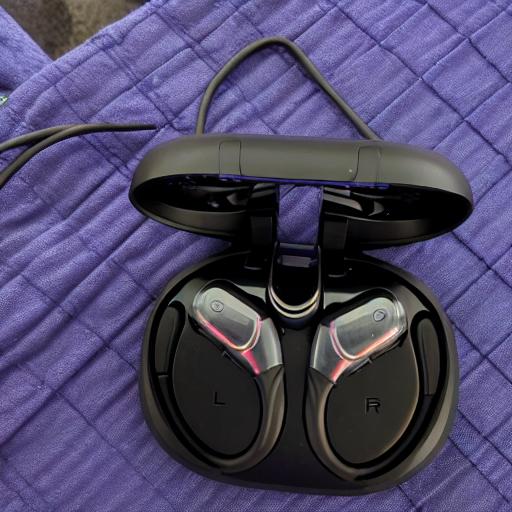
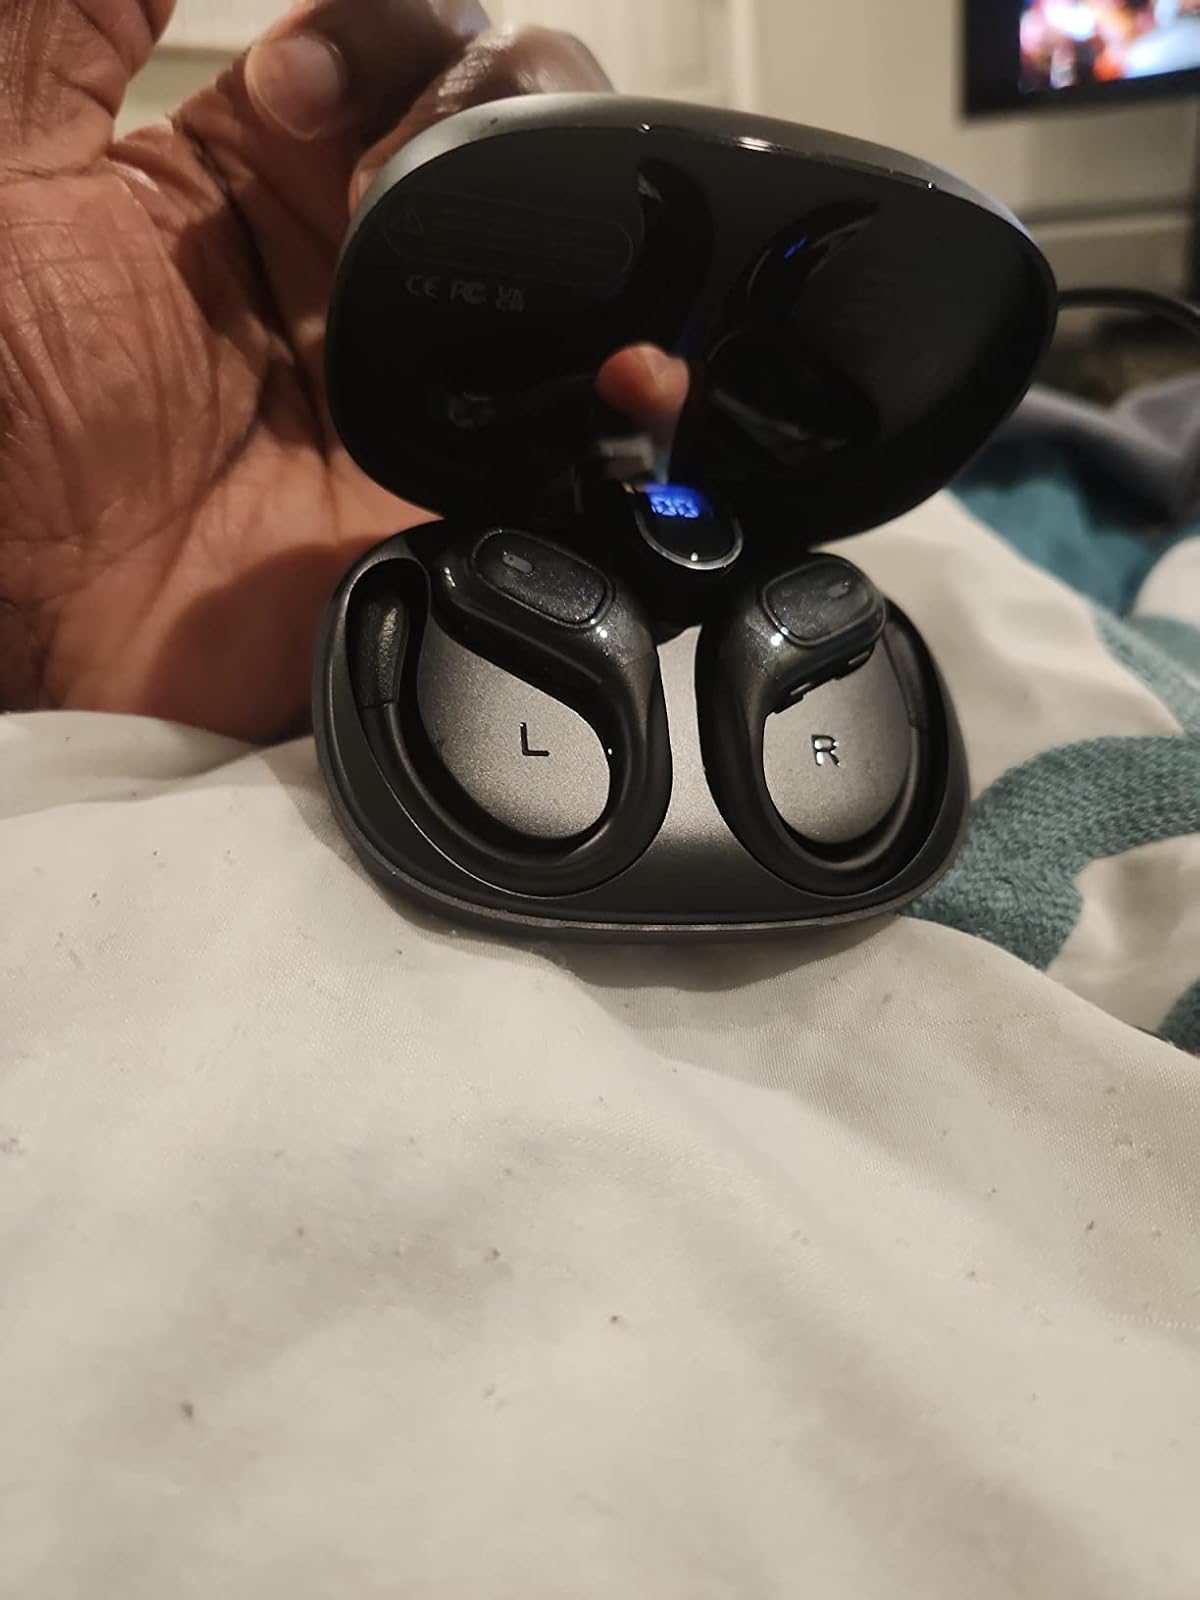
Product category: earbuds
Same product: no